John Fillmore

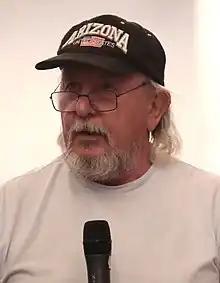

John Fillmore is an American politician and a former Republican member of the Arizona House of Representatives representing District 16 from 2019 to 2023. Fillmore also previously served in the Arizona House of Representatives from 2011 to 2013 from District 23.